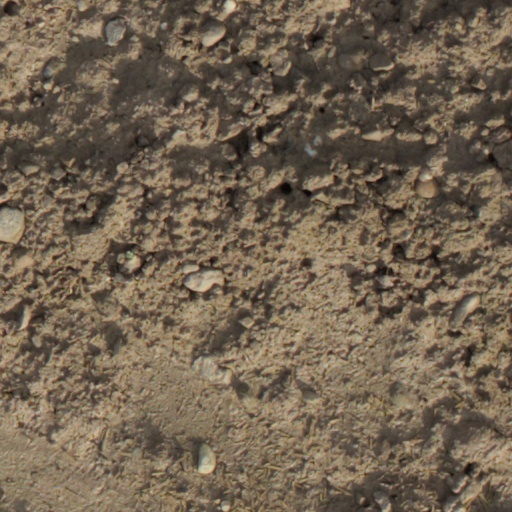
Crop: wheat